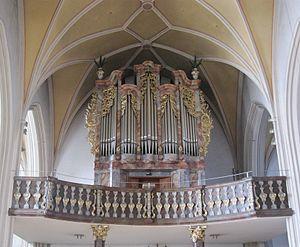
Rieger Orgelbau est une entreprise de facture d'orgue autrichienne fondée par Franz Rieger en 1845 à Jägerndorf, devenu aujourd'hui Krnov en République tchèque. Elle a aujourd'hui son siège à Schwarzach, tandis qu'elle conserve un autre atelier à Krnov.